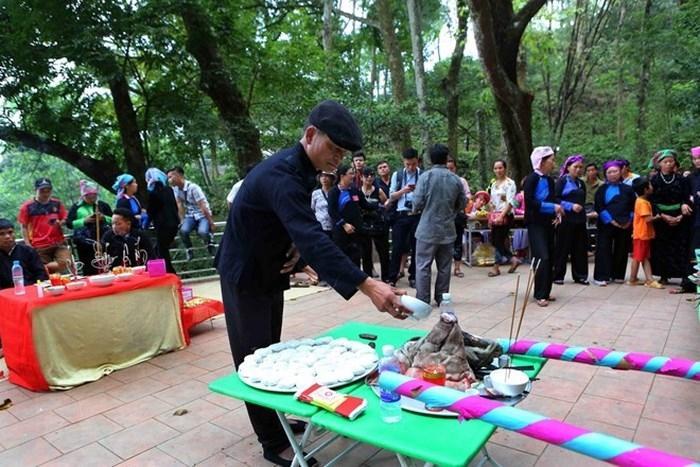
trên tay người đàn ông đội mũ đen là một cái bát